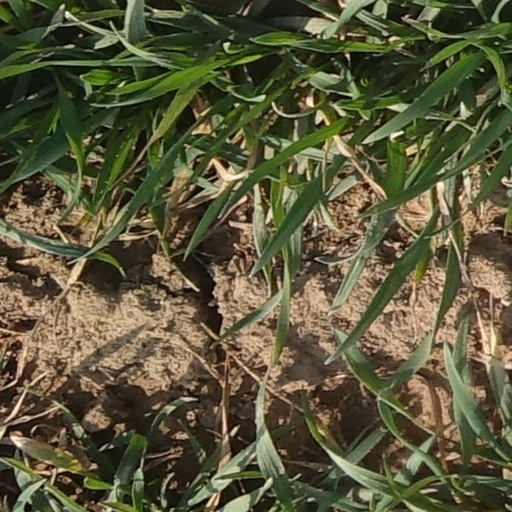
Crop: wheat